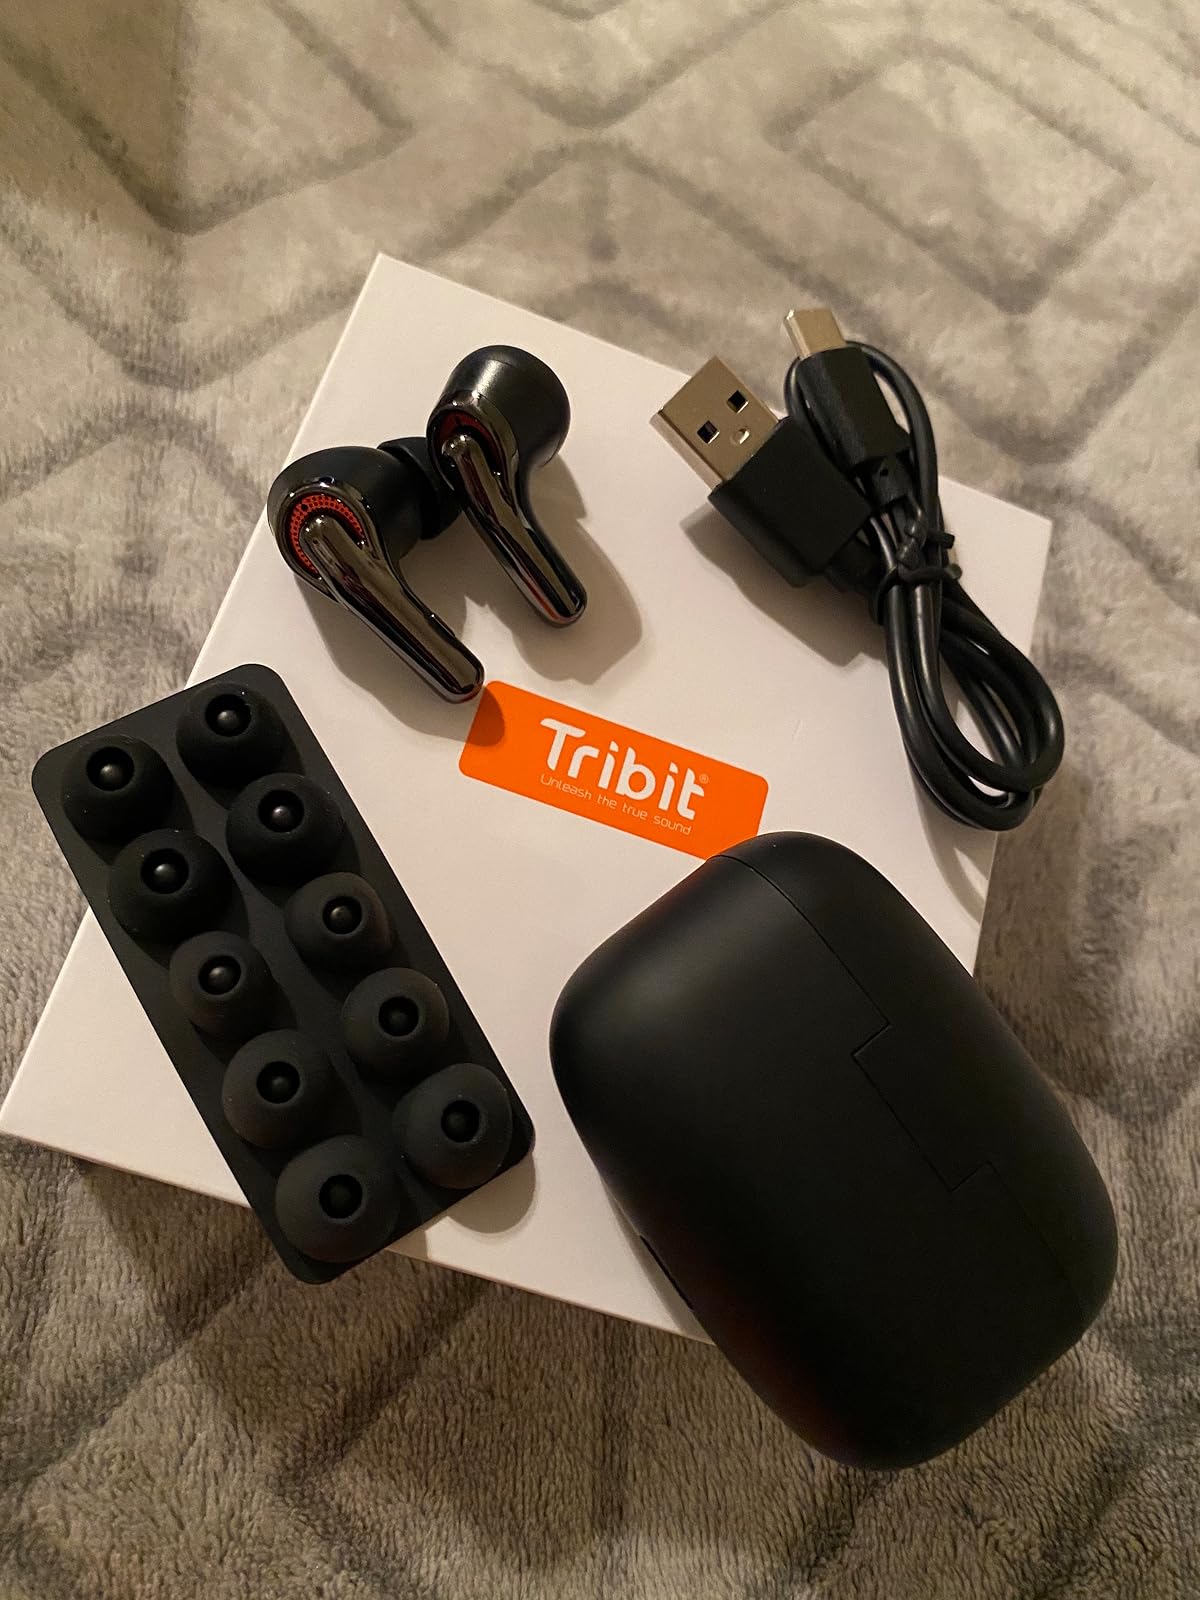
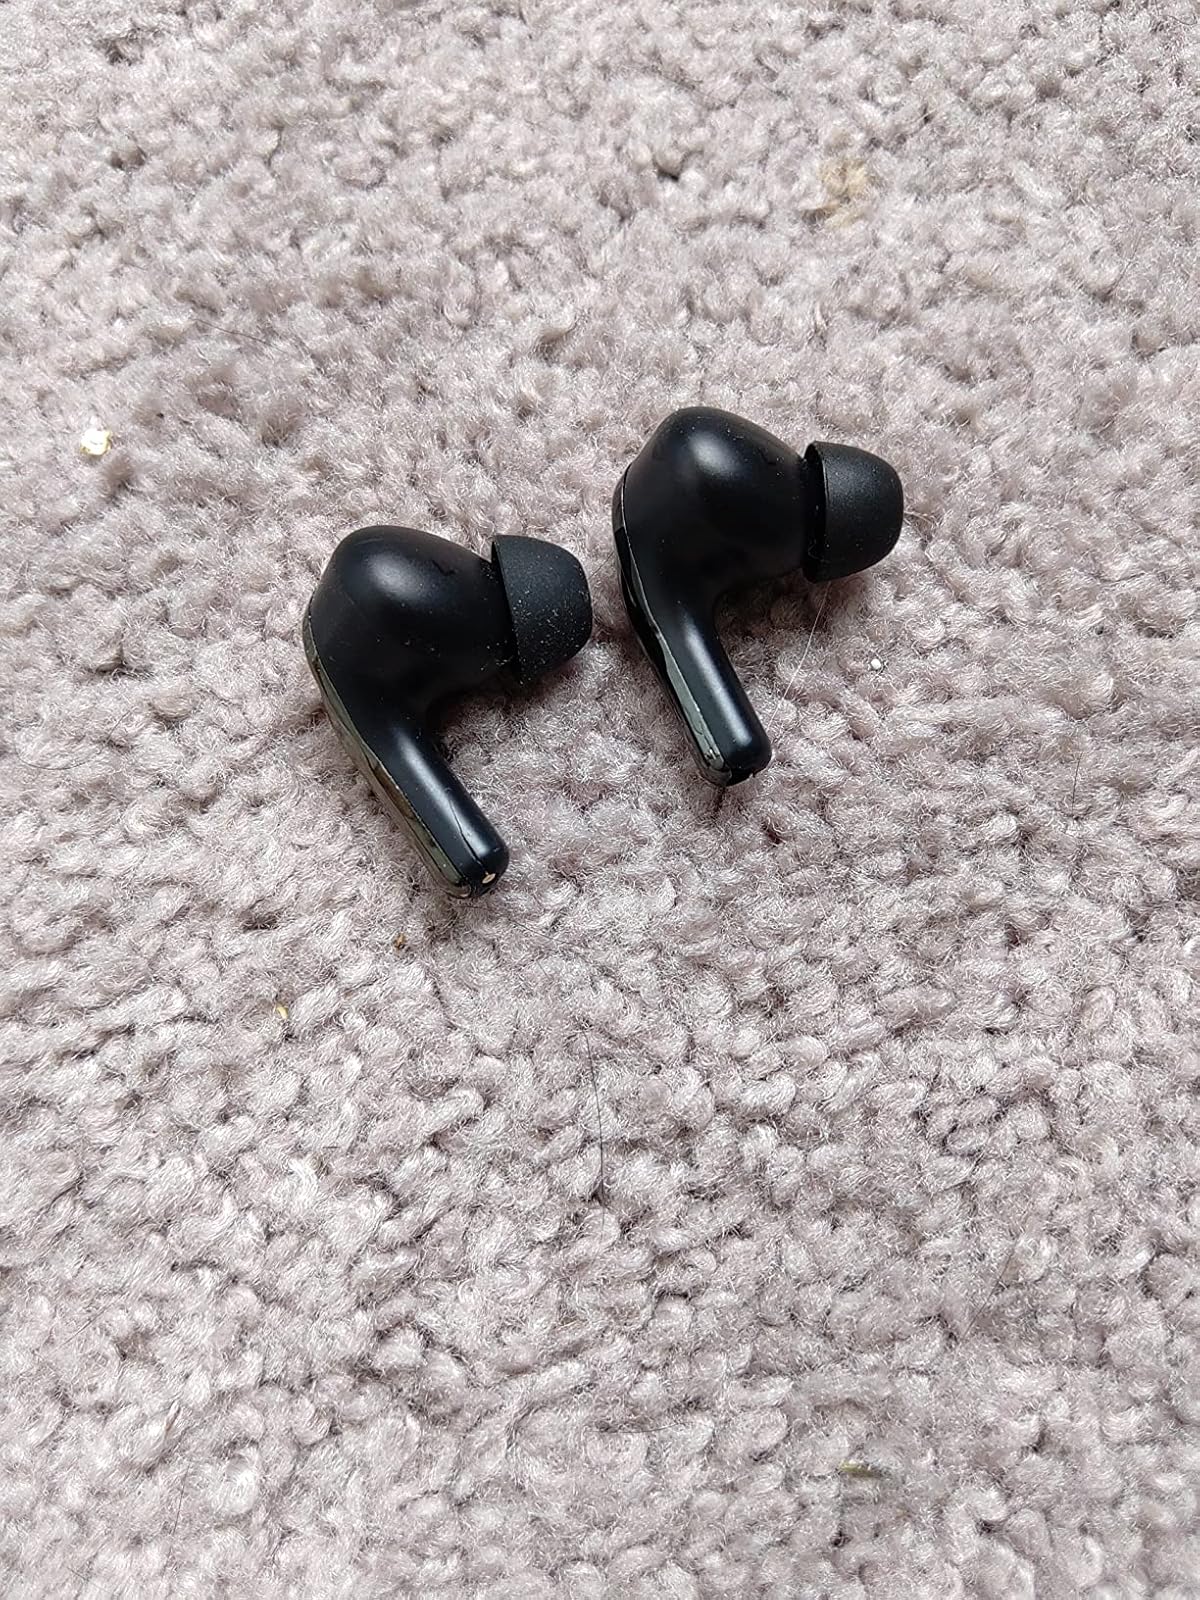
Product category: earbuds
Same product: yes